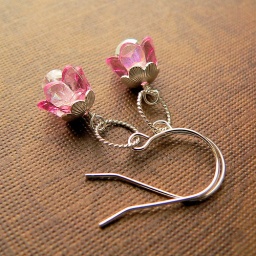
Vintage lucite flowers, Czech glass beads in an AB finish, all sterling silver caps, findings and earwires.